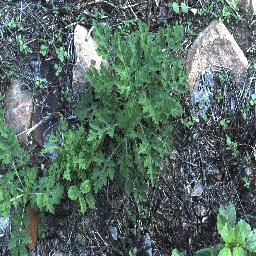
Label: parthenium